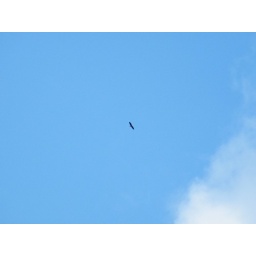
bald eagle against the blue sky